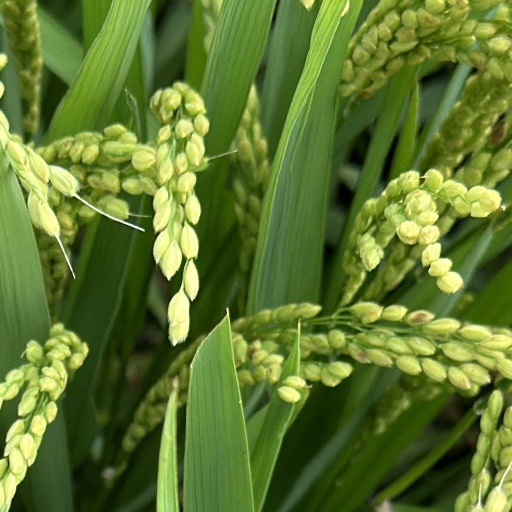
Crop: rice